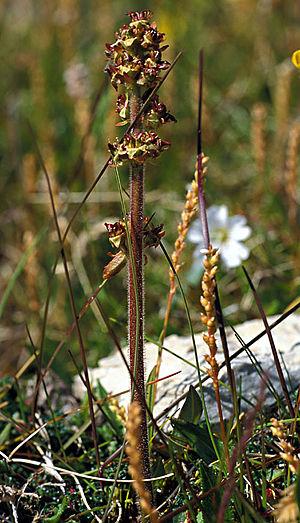
Il existe 164 espèces de plantes vasculaires dans l'archipel du Svalbard, qui se trouve dans l'Arctique norvégien, ce qui n'inclut pas les algues, les mousses et les lichens qui sont des plantes non vasculaires. Ce nombre révèle une diversité de plantes étonnamment variée pour un écosystème nordique. Elles sont toutes à croissance lente du fait du climat extrême de cette région et atteignent rarement plus d'une dizaine de centimètres.